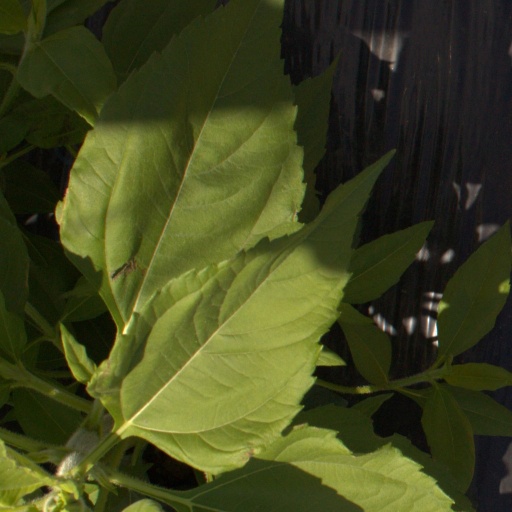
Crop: Jerusalem artichoke